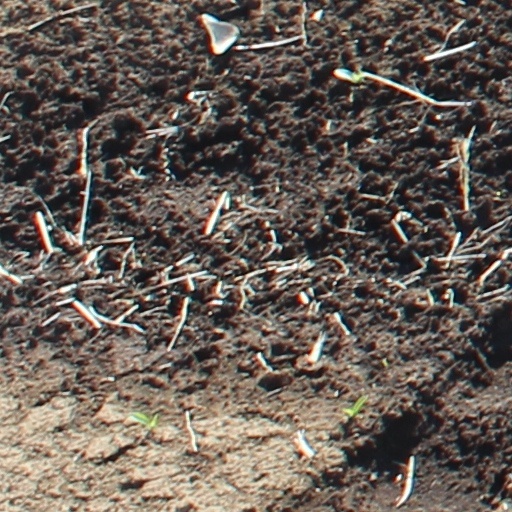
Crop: wheat